List of Billboard Top Christian Albums number ones of the 2000s

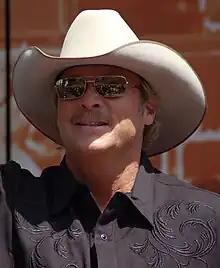
Alan Jackson's "(pictured in 2010)" "Precious Memories" was the best-selling album of 2006. Furthermore, it topped the chart for 22 weeks and sold more than 380,000 copies in the US (as of November 2017).

The "Billboard" Top Christian Albums ranks the best-performing Christian music albums of the week in the United States. The chart was titled Top Contemporary Christian Albums until 2003 and was renamed to the Top Christian Albums on issue date August 16, 2003.